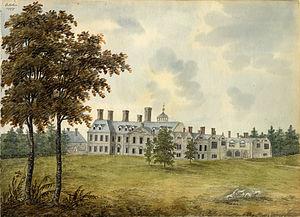
L’abbaye de Coombe est une ancienne abbaye cistercienne, qui, après la dissolution des monastères voulue par Henri VIII, est devenue une maison de campagne. Au XXᵉ siècle, celle-ci a été aménagée en hôtel de luxe et protégé en tant que monument classé.